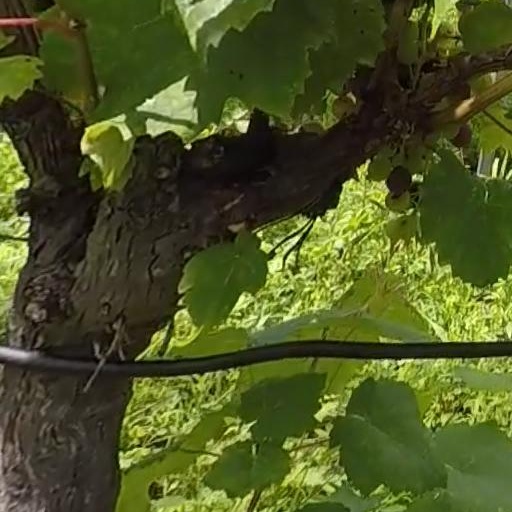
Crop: grape